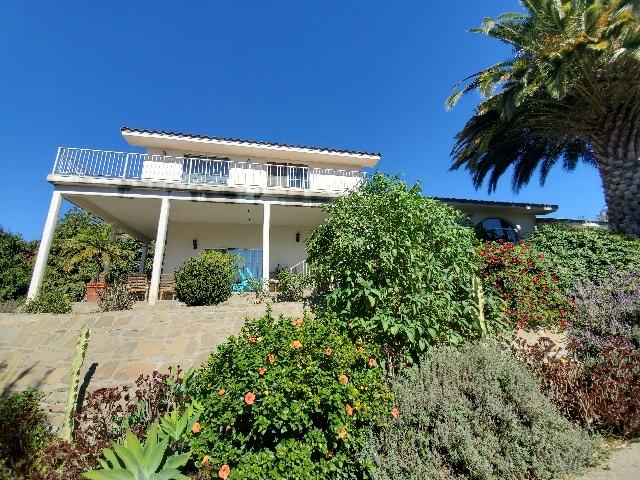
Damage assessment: no_damage